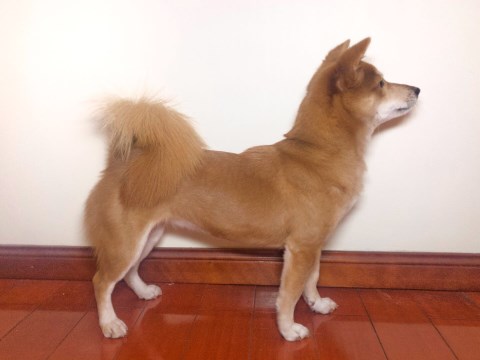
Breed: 1043-n000001-Shiba_Dog